America the Beautiful

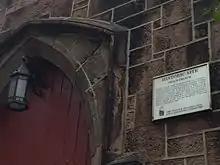
Historical marker at Grace Church in Newark where Samuel Ward worked as organist, and wrote and perfected the tune "Materna" that is used for "America the Beautiful"

The first known melody written for the song was sent in by Silas Pratt when the poem was published in "The Congregationalist". By 1900, at least 75 different melodies had been written. A hymn tune composed in 1882 by Samuel A. Ward, the organist and choir director at Grace Church, Newark, was generally considered the best music as early as 1910 and is still the popular tune today. Just as Bates had been inspired to write her poem, Ward, too, was inspired. The tune came to him while he was on a ferryboat trip from Coney Island back to his home in New York City after a leisurely summer day and he immediately wrote it down. He composed the tune for the old hymn "O Mother Dear, Jerusalem", retitling the work "Materna". Ward's music combined with Bates's poem were first published together in 1910 and titled "America the Beautiful".